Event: Typhoon Ruby
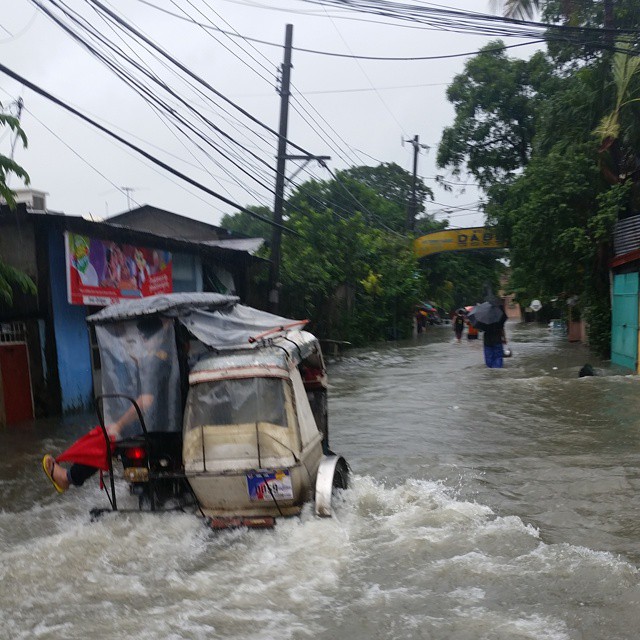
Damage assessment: damage